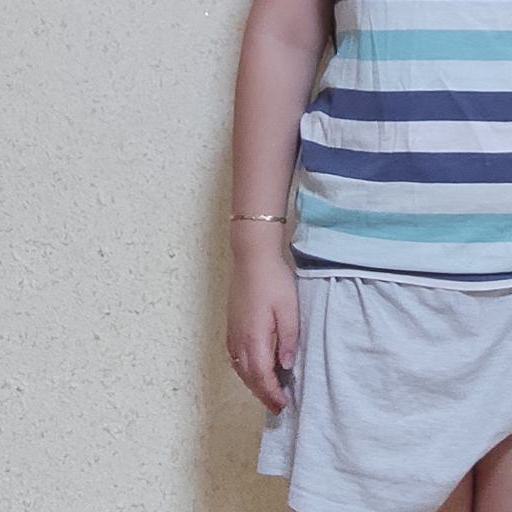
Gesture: no_gesture